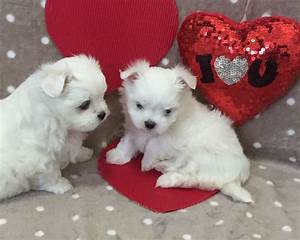
Label: cane